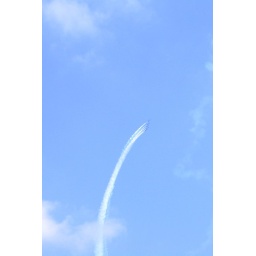
Planes flying over safeco field